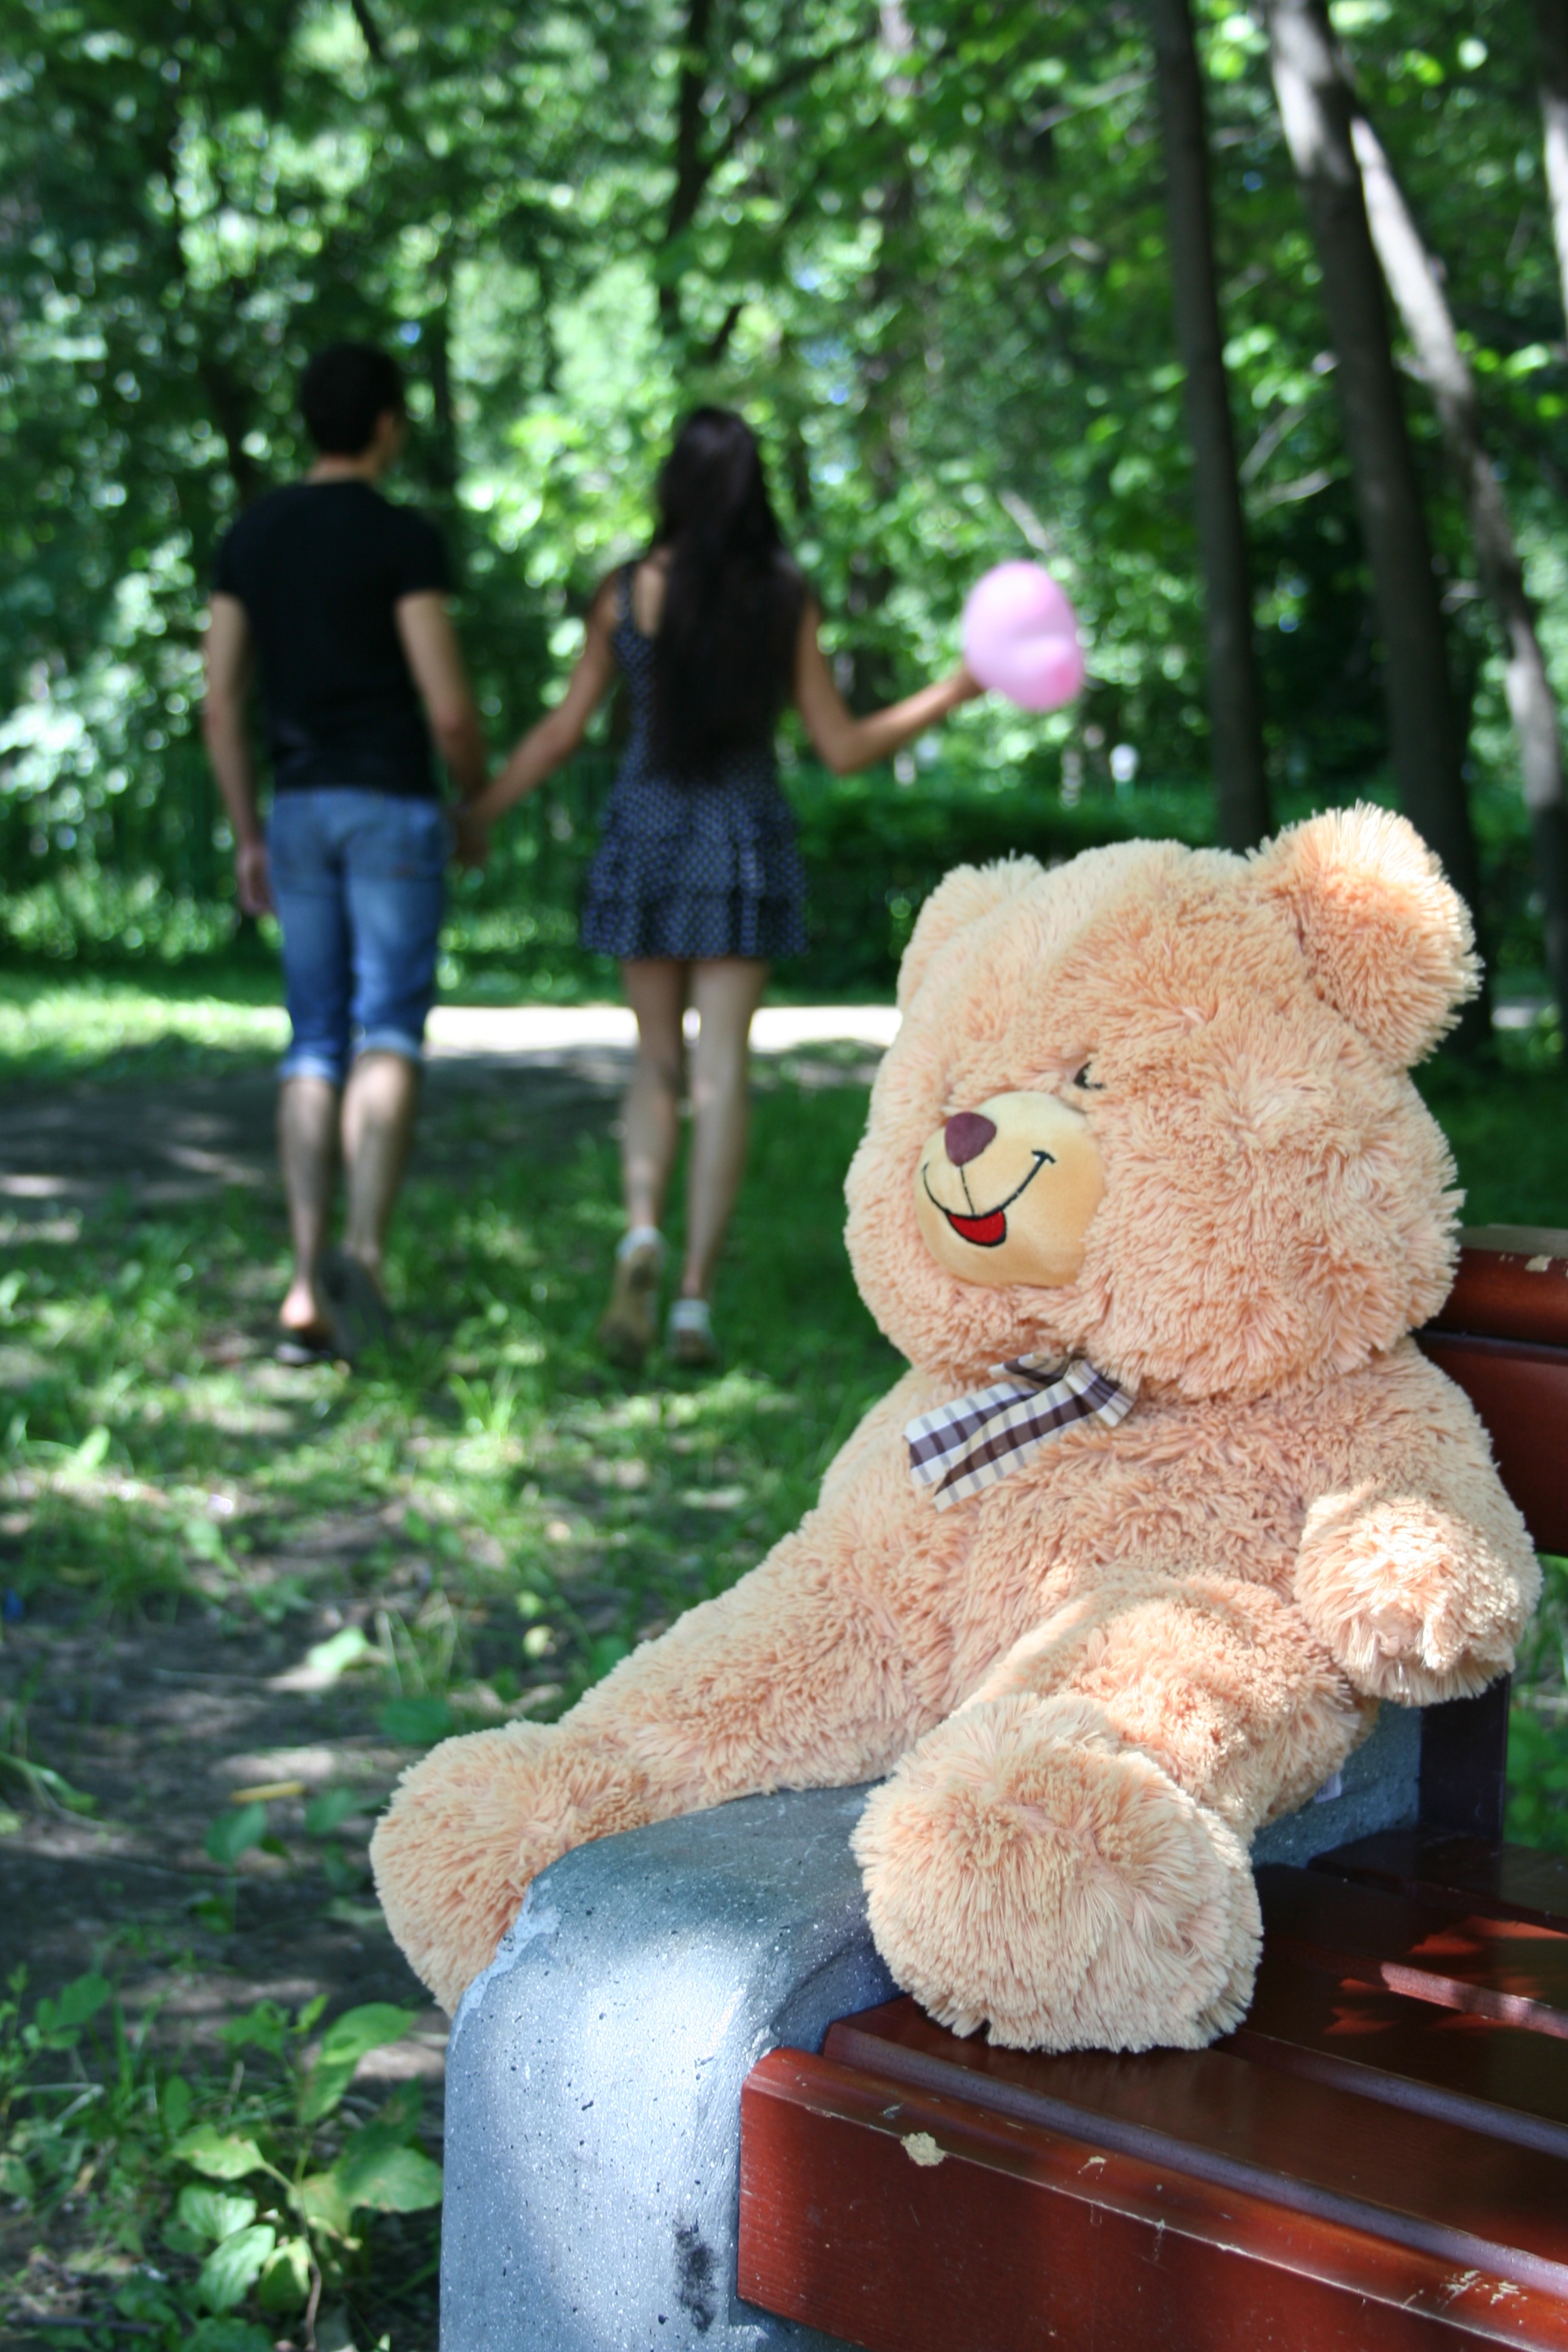
flower, toy, teddy bear, teens, maturation, childhood goes away